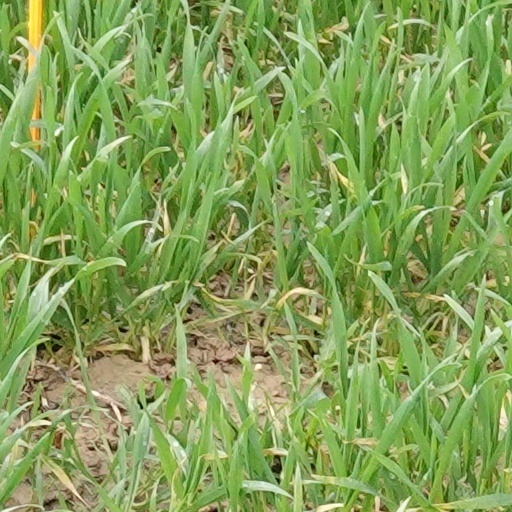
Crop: wheat